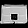
Label: Bag